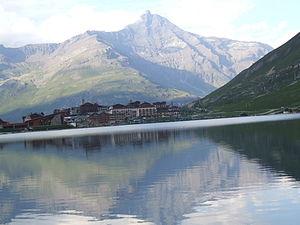
Cette image représente Tignes-le-Lac.
Tignes est une commune française située dans le massif de la Vanoise en Haute-Tarentaise, dans le département de la Savoie en région Auvergne-Rhône-Alpes. Elle comptait 2 196 habitants en 2017.
La réserve naturelle nationale de la Grande Sassière est une réserve naturelle nationale se trouvant en Haute Tarentaise sur la commune de Tignes. Créée en 1973, en compensation de l'aménagement du domaine skiable du glacier de la Grande Motte, elle protège un ensemble de milieux alpins : pelouses, lacs et éboulis.